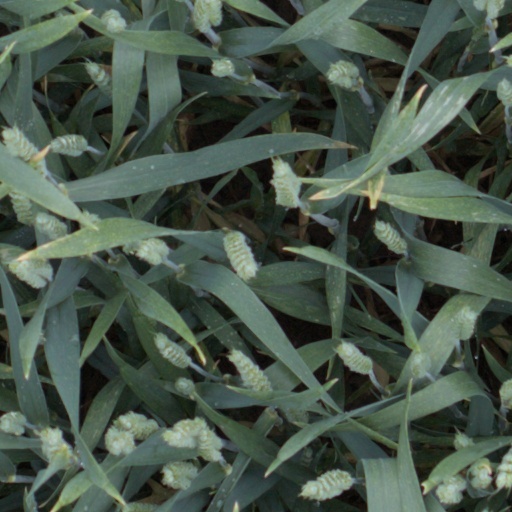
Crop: wheat